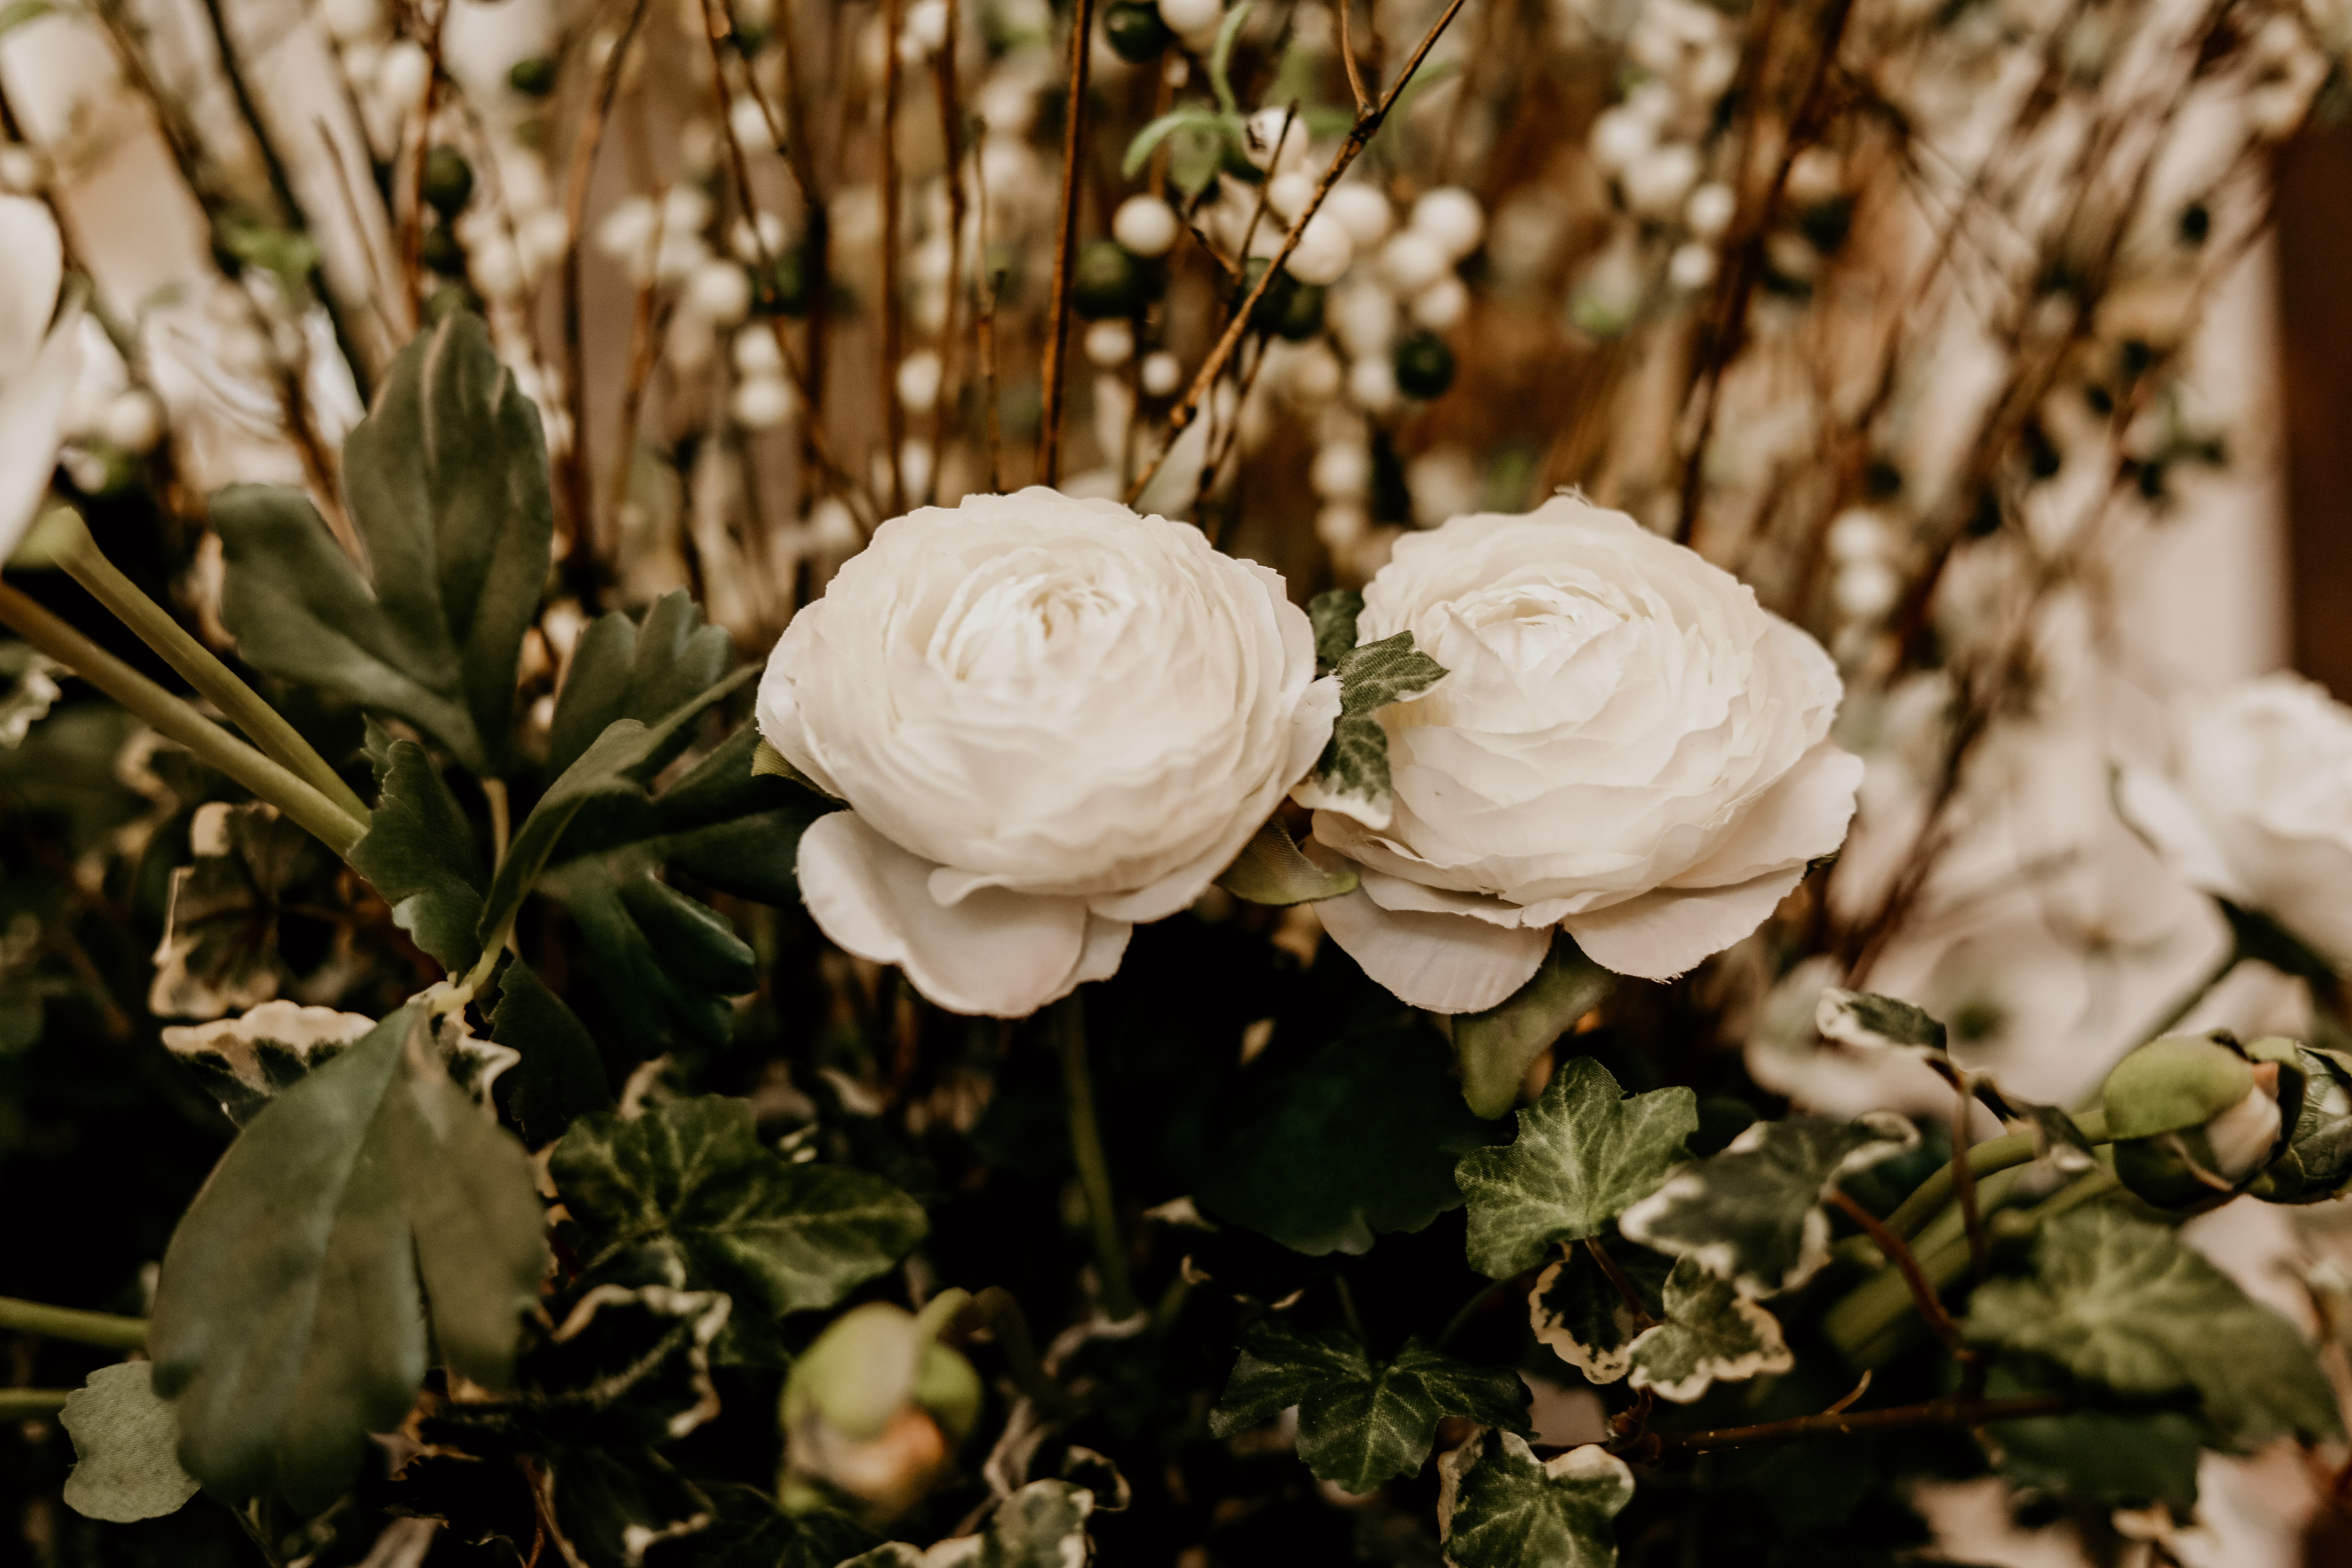
flower, white, garden roses, petal, rose, plant, rose family, botany, floribunda, flowering plant, spring, rose order, floristry, branch, floral design, plant stem, bouquet, wildflower